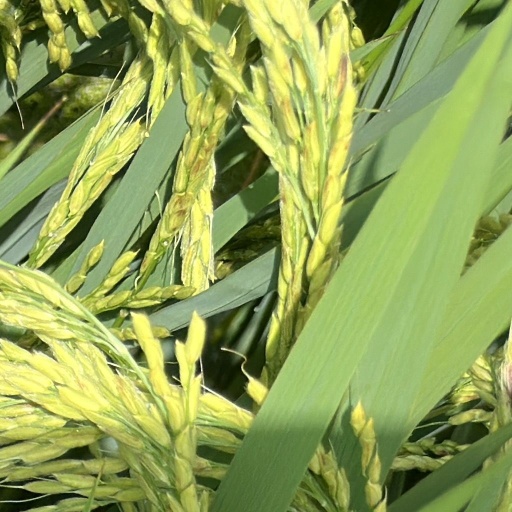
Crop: rice